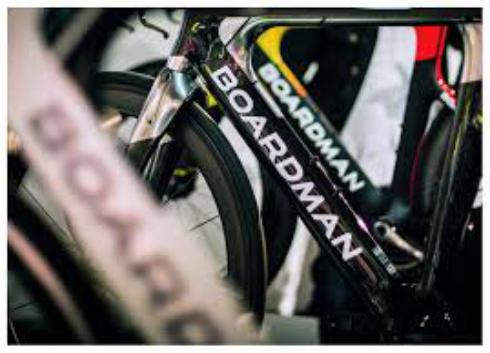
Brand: boardman bikes
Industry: Transportation